Salem Ben Hmida

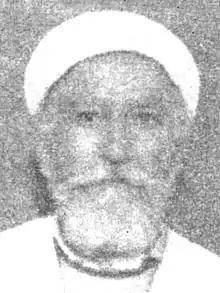
Salem ben Hmida

Born in Akouda, just north of Sousse, he studied at the University of Ez-Zitouna. In 1947, he chaired the Sahelian cooperation within the Tunisian General Labour Union.